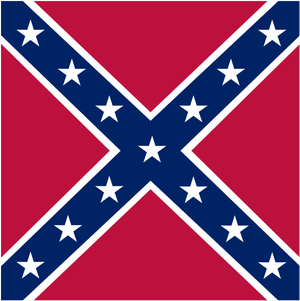
Le CSS Shenandoah, anciennement Sea King, est un voilier trois-mâts en bois de teck sur armature de fer, de 69 mètres de long, 9,6 mètres de large, 6 mètres de tirant d'eau, jaugeant 1 160 tonneaux, et doté d'une machine à vapeur auxiliaire. Construit en Grande-Bretagne, il est acheté en 1864 par le gouvernement des États confédérés d'Amérique, alors engagé dans la guerre de Sécession, et armé en vaisseau de guerre.